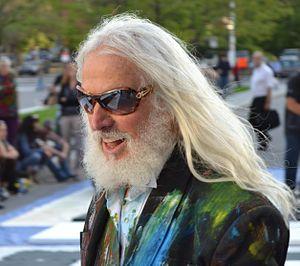
Performance publique d'Armand Vaillancourt lors de son exposition «
Joseph Armand Robert Vaillancourt, né à Black Lake au Québec le 3 septembre 1929, est un artiste peintre et sculpteur. Chevalier de l'Ordre national du Québec et lauréat du prix Paul-Émile-Borduas, Vaillancourt est également un militant.